Moreelsebrug

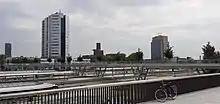
The Moreelsebrug

The Moreelsebrug (or Moreelse Bridge) is a bicycle and pedestrian bridge in Utrecht, Netherlands, spanning the railroad tracks to the south of Utrecht Centraal railway station. It is about 275 metres long and connects the Dichterswijk (Poet District) with Mariaplaats in the Binnenstad district. It was named for Hendrick Moreelse, a 17th-century mayor of Utrecht, after that choice received a plurality of the votes in a citywide referendum.